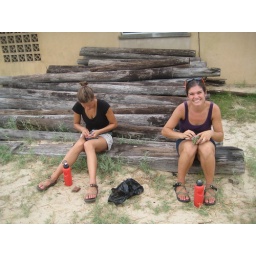
rest in peace red water bottles